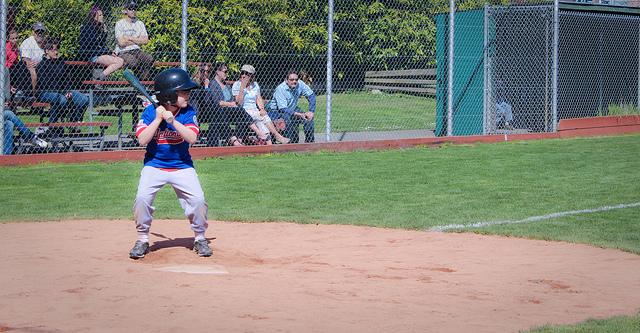
A batter is ready to play in this little league game.